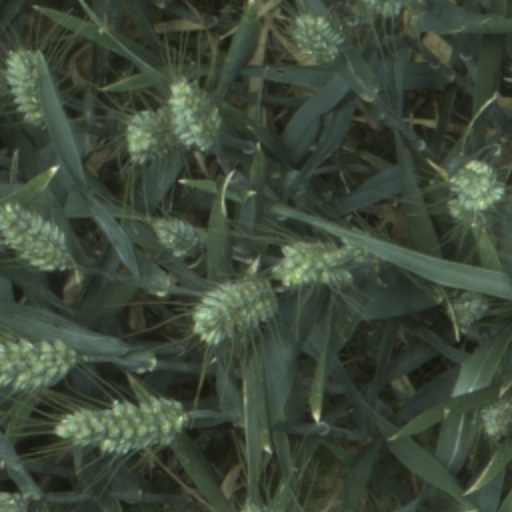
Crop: wheat